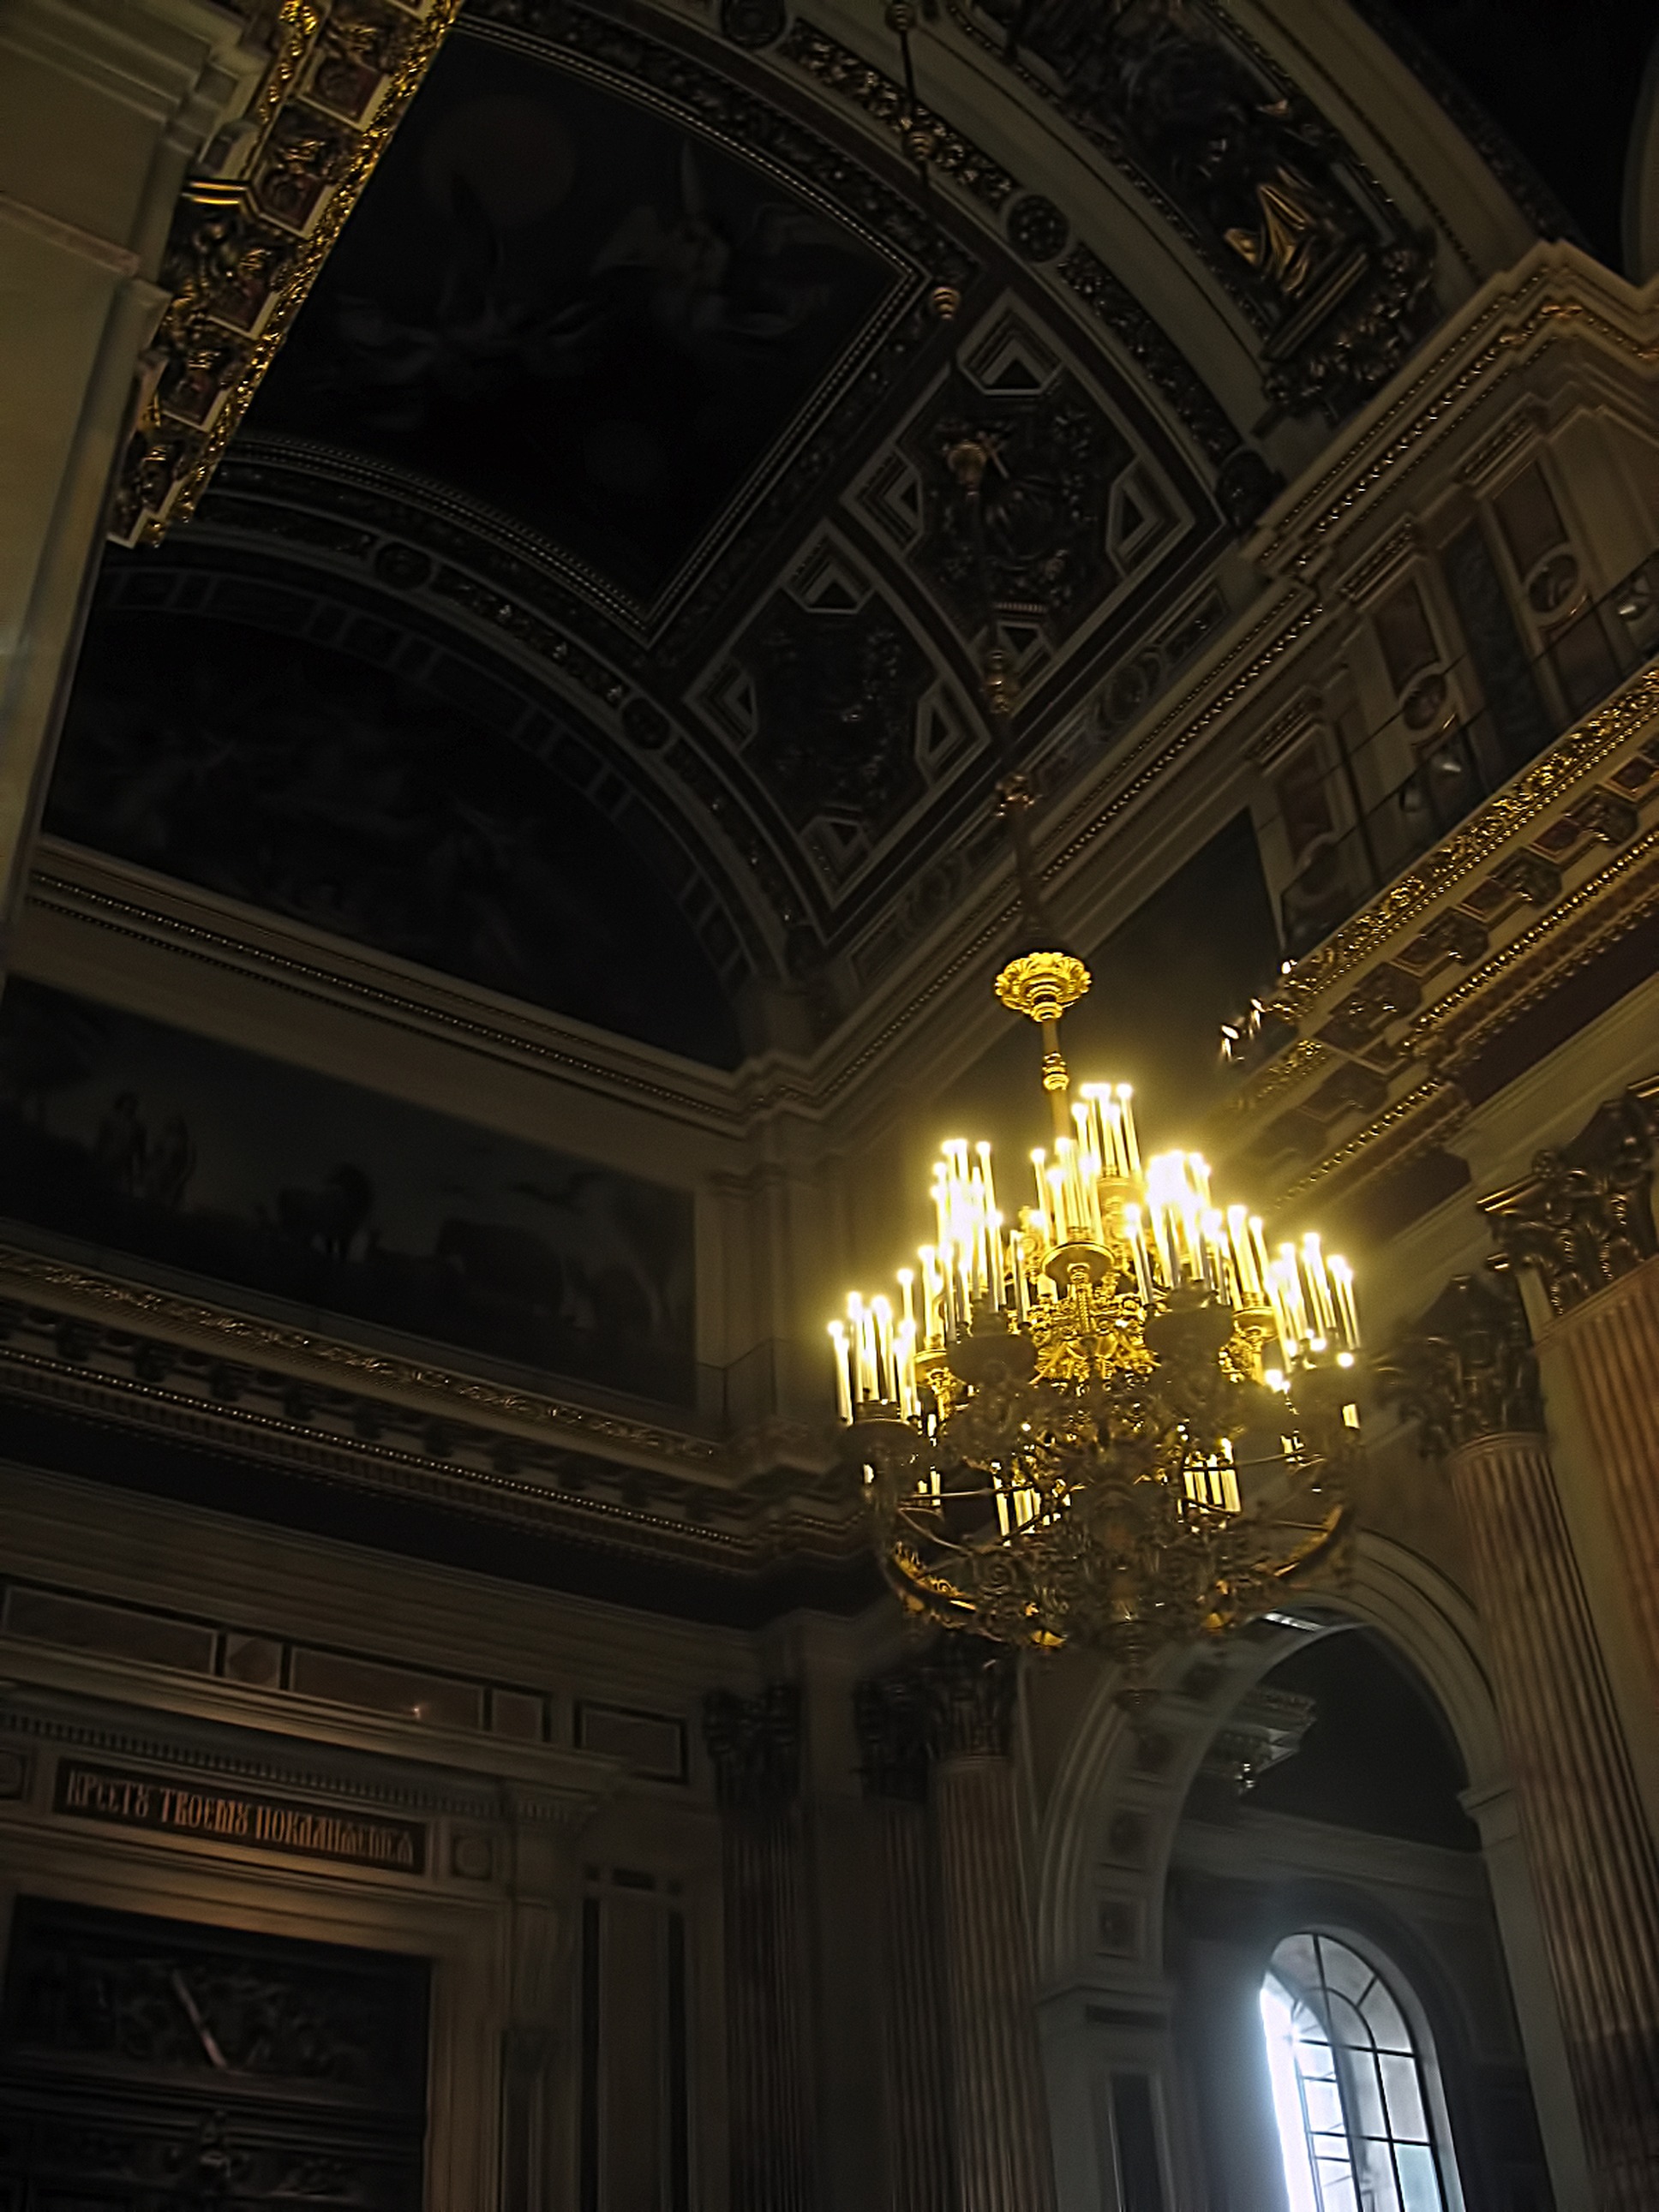
light, architecture, structure, night, building, arch, ceiling, column, church, cathedral, lighting, place of worship, peter, symmetry, chandelier, basilica, russia, isaac